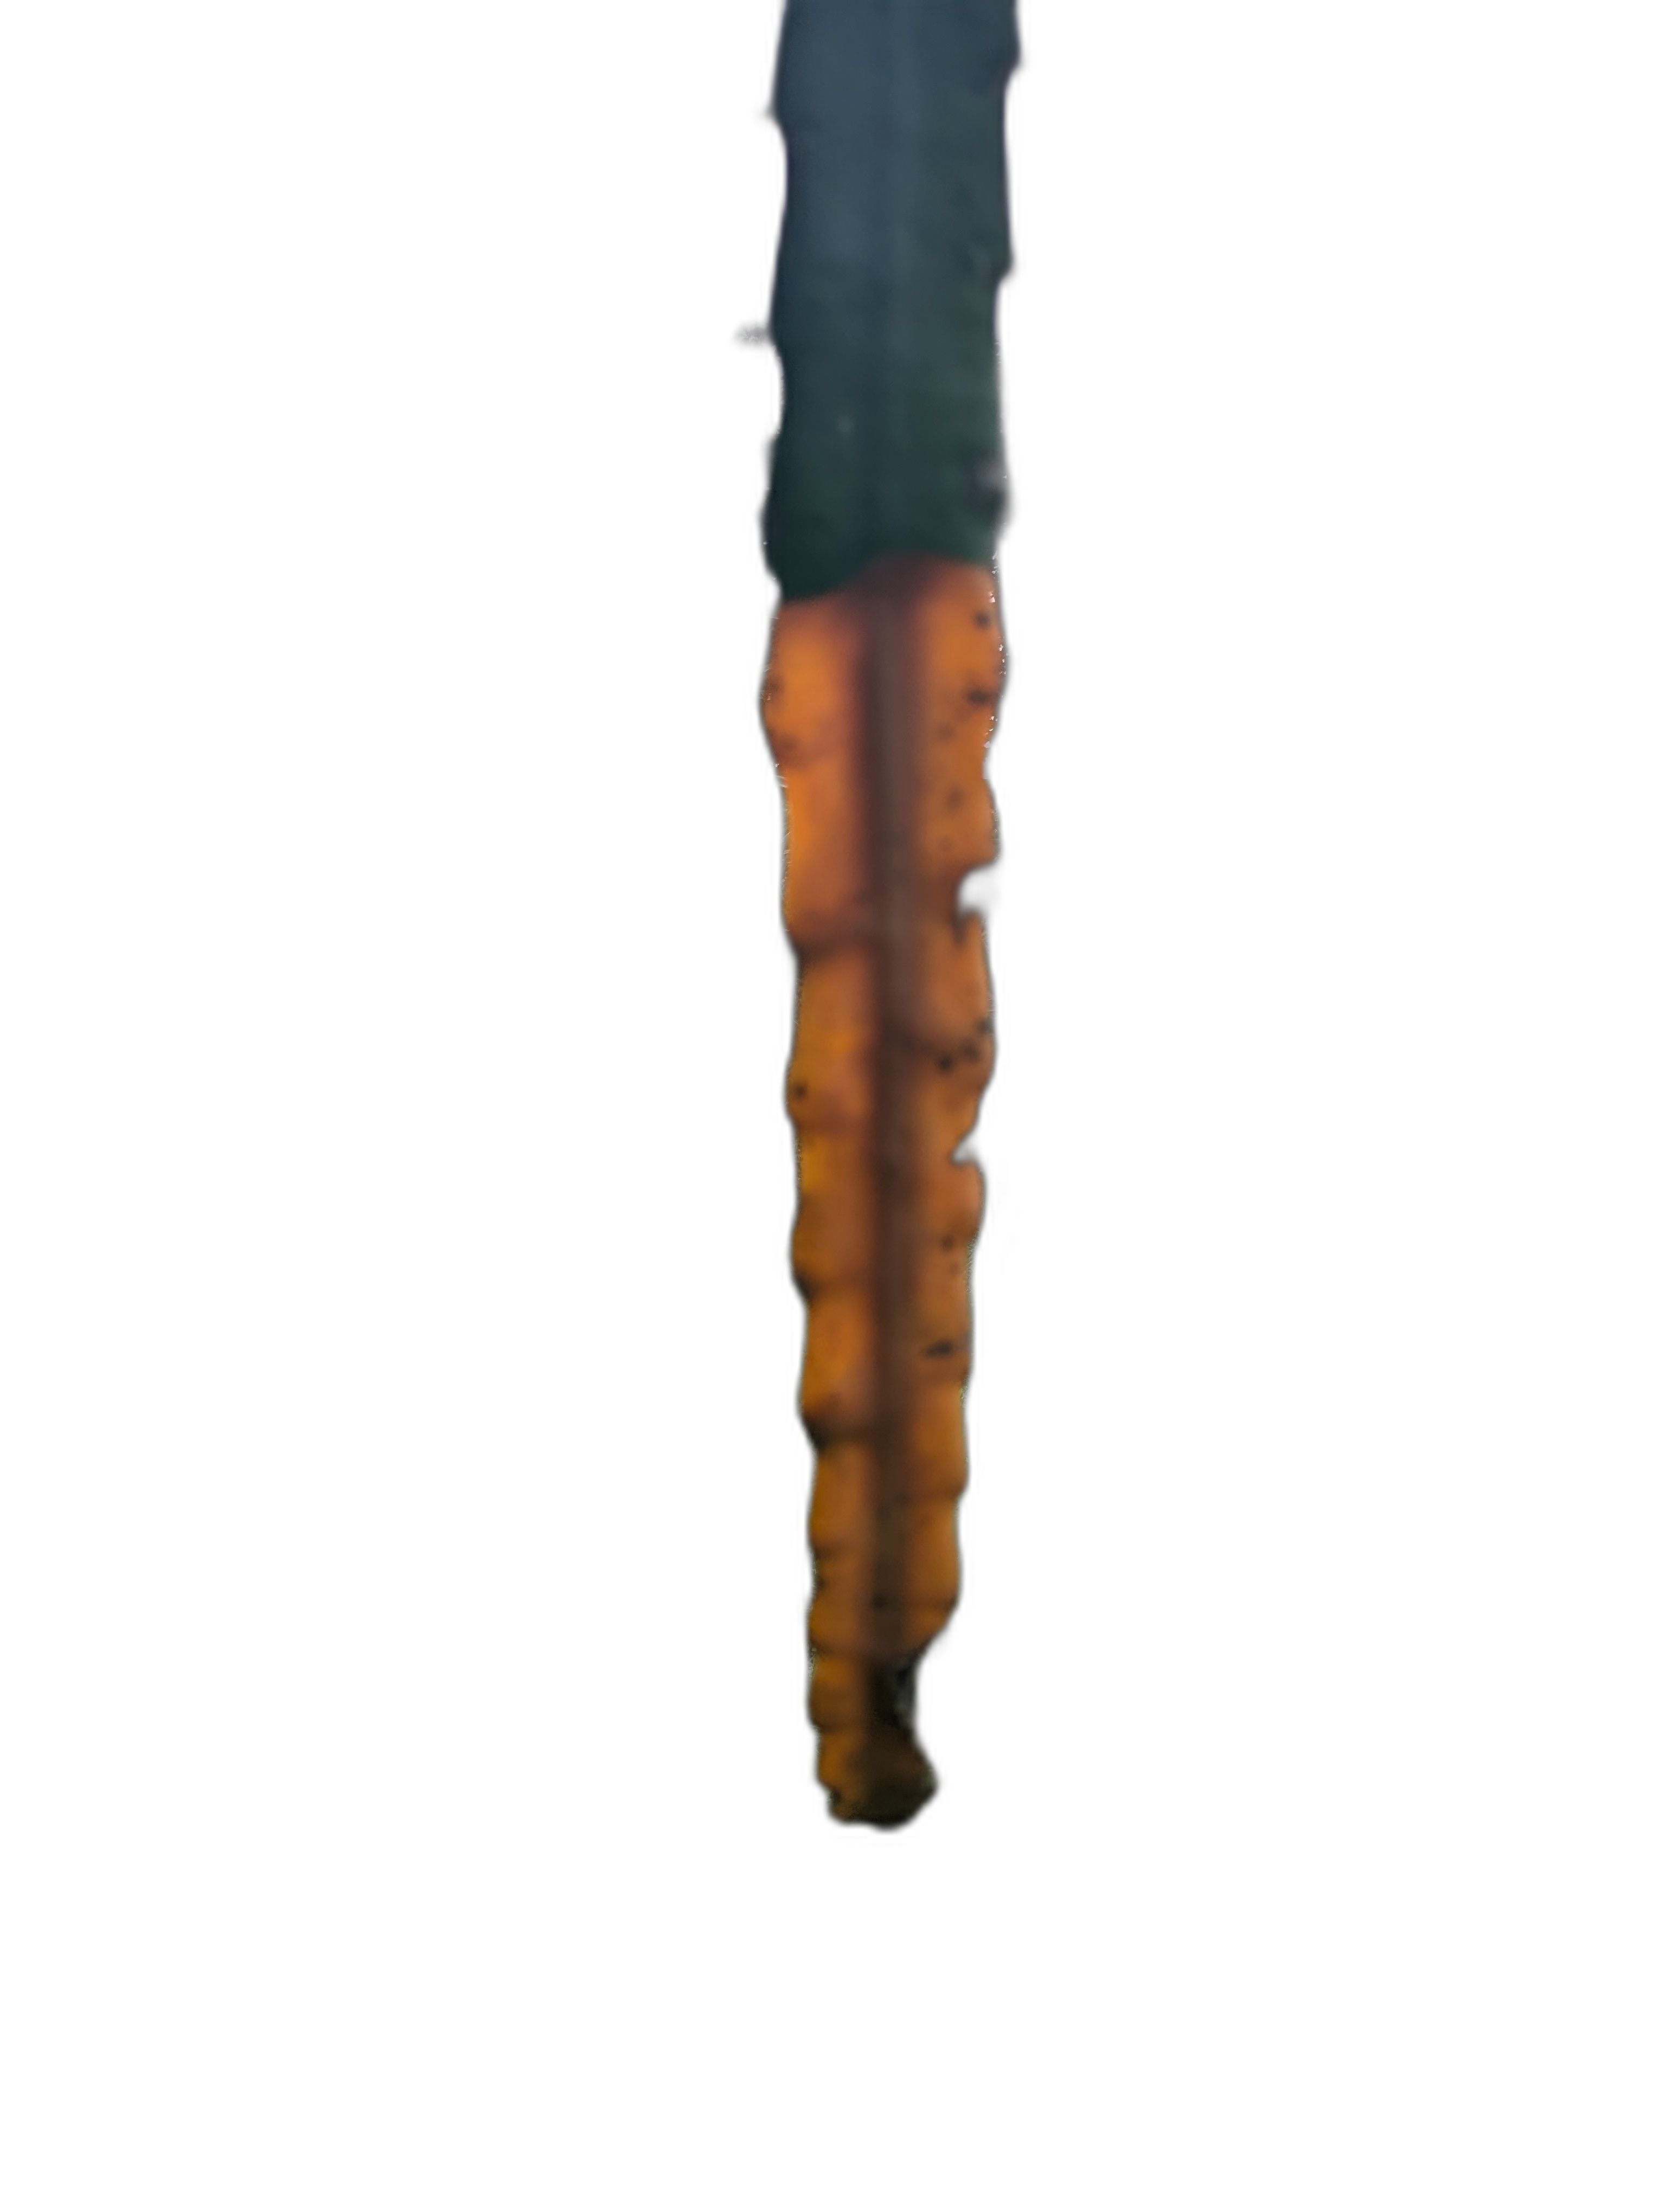
Label: Bad leaf